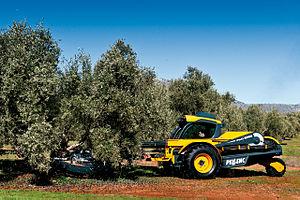
Vibreur automoteur Pellenc Buggy 5000
Pellenc est une entreprise fondée en 1973 par Roger Pellenc et Jean-Paul Motte. C'est un constructeur français de machines, d’équipements et d’outillages électroportatifs pour l’agriculture spécialisée et l’entretien des espaces verts et publics. La viticulture, la viniculture, l'arboriculture et l'oléiculture constituent les principaux marchés de la société dans le secteur de l’agriculture spécialisée.